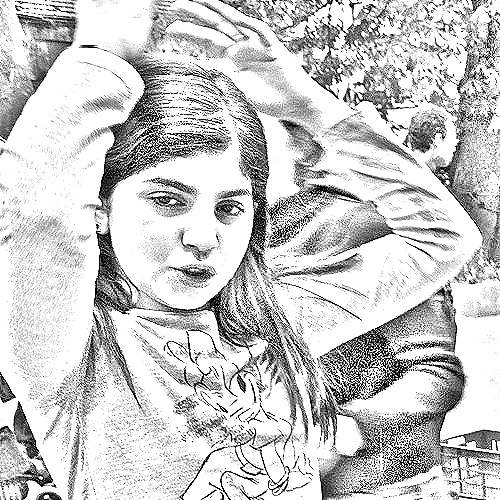
Portrait style: Sketch Portrait